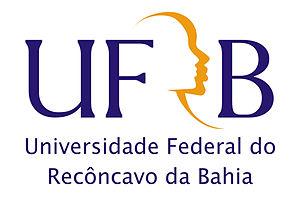
L'université fédérale de Recôncavo da Bahia est une université publique située à Cruz das Almas au Brésil. Il s'agit de la plus importante université de Cruz das Almas.